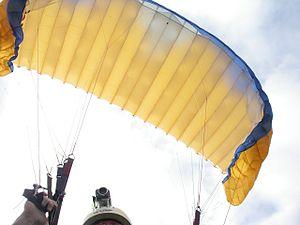
Oreilles réalisées sur une aile Nova
La voltige en parapente, parfois désignée parmi les pilotes sous le terme d'« acro », pour acrobatie, est une forme de vol en parapente, au cours de laquelle les pilotes sont amenés à effectuer des manœuvres inhabituelles aux limites du domaine de vol de leurs ailes. Bien que des exercices de voltige très simples soient enseignés en école de vol, le terme de voltige désigne plus communément un ensemble de manœuvres radicales effectuées uniquement par des pilotes très expérimentés.
Le parapente est un aéronef dérivé du parachute, permettant la pratique du vol libre ou du paramoteur. De nos jours, son utilisation, qui constitue un loisir et un sport, est indépendante du parachutisme et se rapproche plus d'autres pratiques de sports aériens comme le vol à voile ou le deltaplane. Le mini parapente étend encore les possibilités de pratiques.